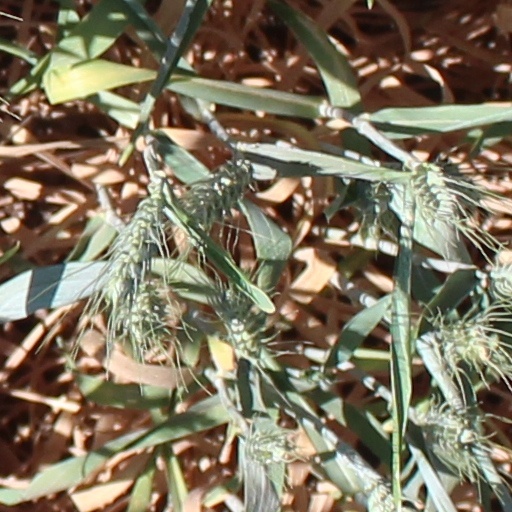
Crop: wheat